Idaho Museum of Natural History

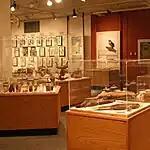
IMNH has one of the most diverse life science exhibits in the Idaho

The Life Science exhibits highlight the diverse flora and fauna of the Snake River plains. Some of the artifacts that are currently on display include a diverse array of rodents, including flying squirrels, kangaroo rats, beavers, and marmots. Other artifacts on display include owls and sage groups. The Life Science exhibits also display a diverse collection of native reptiles, amphibians, and fish of Southern Idaho. Lastly, the Ray J. Davis Herbarium allows IMNH to display a wide arrangement of native plants, some of which are extinct. Plants that are on display include the yellow glacier lily, camas, syringe, and many more.